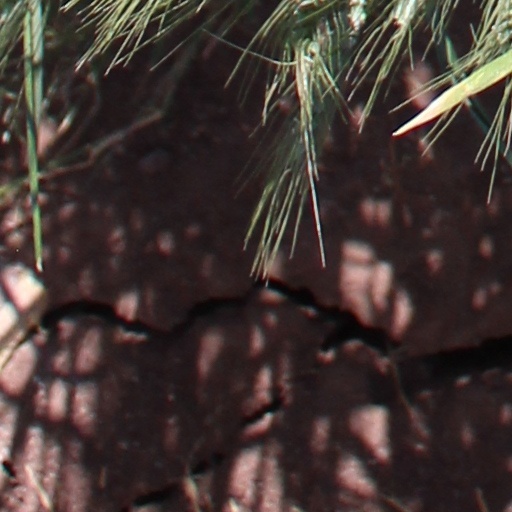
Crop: wheat